Lejre

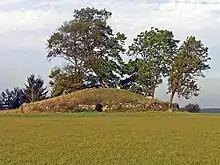
Øm jættestue: Neolithic passage grave near Gammel Lejre.

Archeological excavations undertaken since the 1980s have produced dramatic confirmation that medieval legends of Lejre, though largely fabulous, have a basis in history. Research teams led by archaeologist Tom Christensen of Roskilde Museum have uncovered the remains of an extensive Iron Age and Viking Age settlement complex just outside the hamlet of Gammel Lejre ("Old Lejre"). Discovered here were the post-holes for a series of large rectangular buildings measuring fifty to sixty meters in length or more. These must have been the halls of powerful magnates or kings. Outbuildings and other structures whose remains were unearthed in this same area indicate that Lejre was also a center for crafts, commerce, and religious observances. The relative absence of weapon finds suggests that the site was more important as a social and economic center than as a military base. A noteworthy loose find that has recently turned up, thanks to metal detector work, is a tiny silver Viking Age figurine known as Odin from Lejre. This is thought to depict the god Odin enthroned in majesty between ravens.